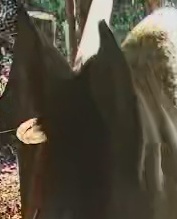
Face region: ears (position_of_ears)
Pain indicator: not_present